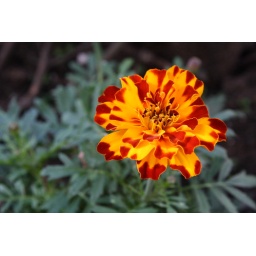
A flower pot in my high school's parking lot had these beautifull gifts in them.